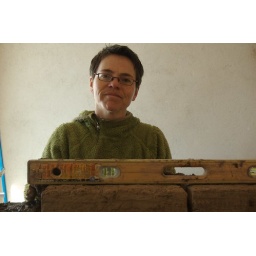
nothing in the house is square, so it was a challenge to keep the wall level and plumb